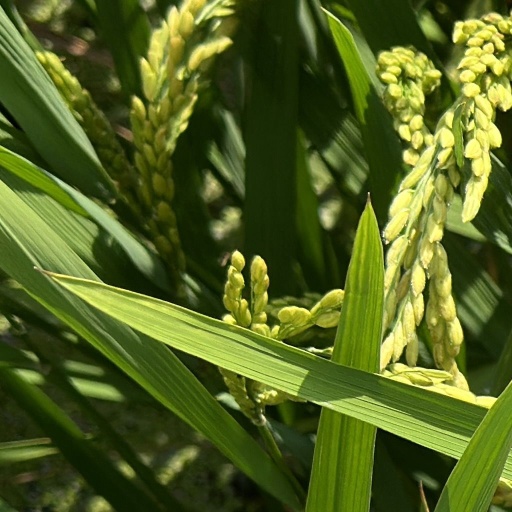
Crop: rice